Pumla Dineo Gqola

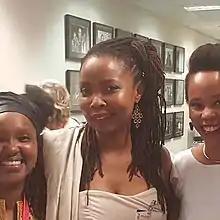
Gqola at the National Institute for the Humanities and Social Sciences in 2015

Pumla Dineo Gqola (born 3 December 1972) is a South African academic, writer, and feminist, best known for her 2015 book "Rape: A South African Nightmare", which won the 2016 Alan Paton Award, and "Female Fear Factory", which won the 2022 Best Non-Fiction Monograph Award from the South African National Institute for Humanities and Social Sciences (NIHSS). Pumla Dineo Gqola is also the recipient of the German Falling Walls Foundation 2023 Breakthrough Award in Humanities and Social Sciences and the CANEX Prize for Publishing in Africa.In addition, she was awarded the Ruth First Fellowship by the University of the Witwatersrand in 2016 and the Black Feminisms and the Polycrisis Fellowship by The New Institute in Hamburg in 2024.